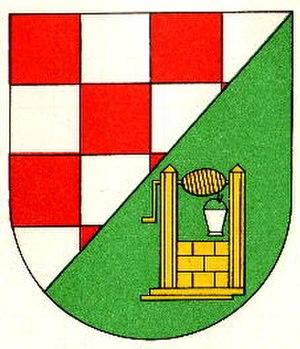
Rinzenberg est une municipalité allemande située dans le land de Rhénanie-Palatinat et l'arrondissement de Birkenfeld.